List of extinct bird species since 1500

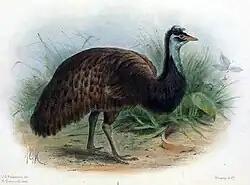
Kangaroo Island emu

Kākāwahie, "Paroreomyza flammea" (Molokai, Hawaiian Islands, 1963)